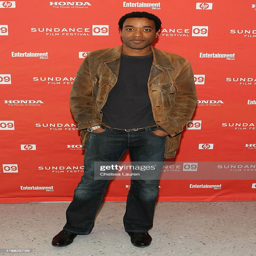
actor attends the premiere during festival .